Carlton House

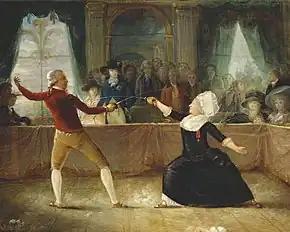
Fencing Match between Chevalier de Saint-Georges and 'La chevalière D'Éon' on 9 April 1787, in Carlton House, painting by Charles Jean Robineau

The lower ground floor comprised a suite of low-ceilinged rooms, including a gothic dining room, a library for the Prince, a Chinese drawing room, and a perpendicular gothic conservatory constructed of cast iron and stained glass. This suite of rooms was equipped with folding doors which when opened created an enfilade of eight rooms terminating in the conservatory allowing, on one occasion, the entire length to be set out as a single banqueting table. The ground floor rooms gave directly onto the garden facing the Mall, which had a landscaping scheme by the fashionable designer Humphry Repton. An earlier garden design by William Kent had been undertaken for the Prince's grandmother Princess Augusta but had been swept away.